Royal Naval Armament Depot

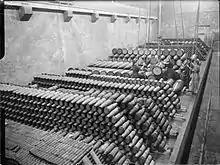
RNAD Dean Hill: photograph taken inside Magazine No. 16 during the Second World War.

A Royal Naval Armament Depot (RNAD) is an armament depot (or a group of depots) dedicated to supplying the Royal Navy (as well as, at various times, the Royal Air Force, the British Army, and foreign and Commonwealth forces). They were sister depots of Royal Naval Cordite Factories, Royal Naval Torpedo and Royal Naval Mine Depots. The only current RNAD is RNAD Coulport, which is the UK Strategic Weapon Facility for the nuclear-armed Trident Missile System, with many others being retained as tri-service 'Defence Munitions' sites.